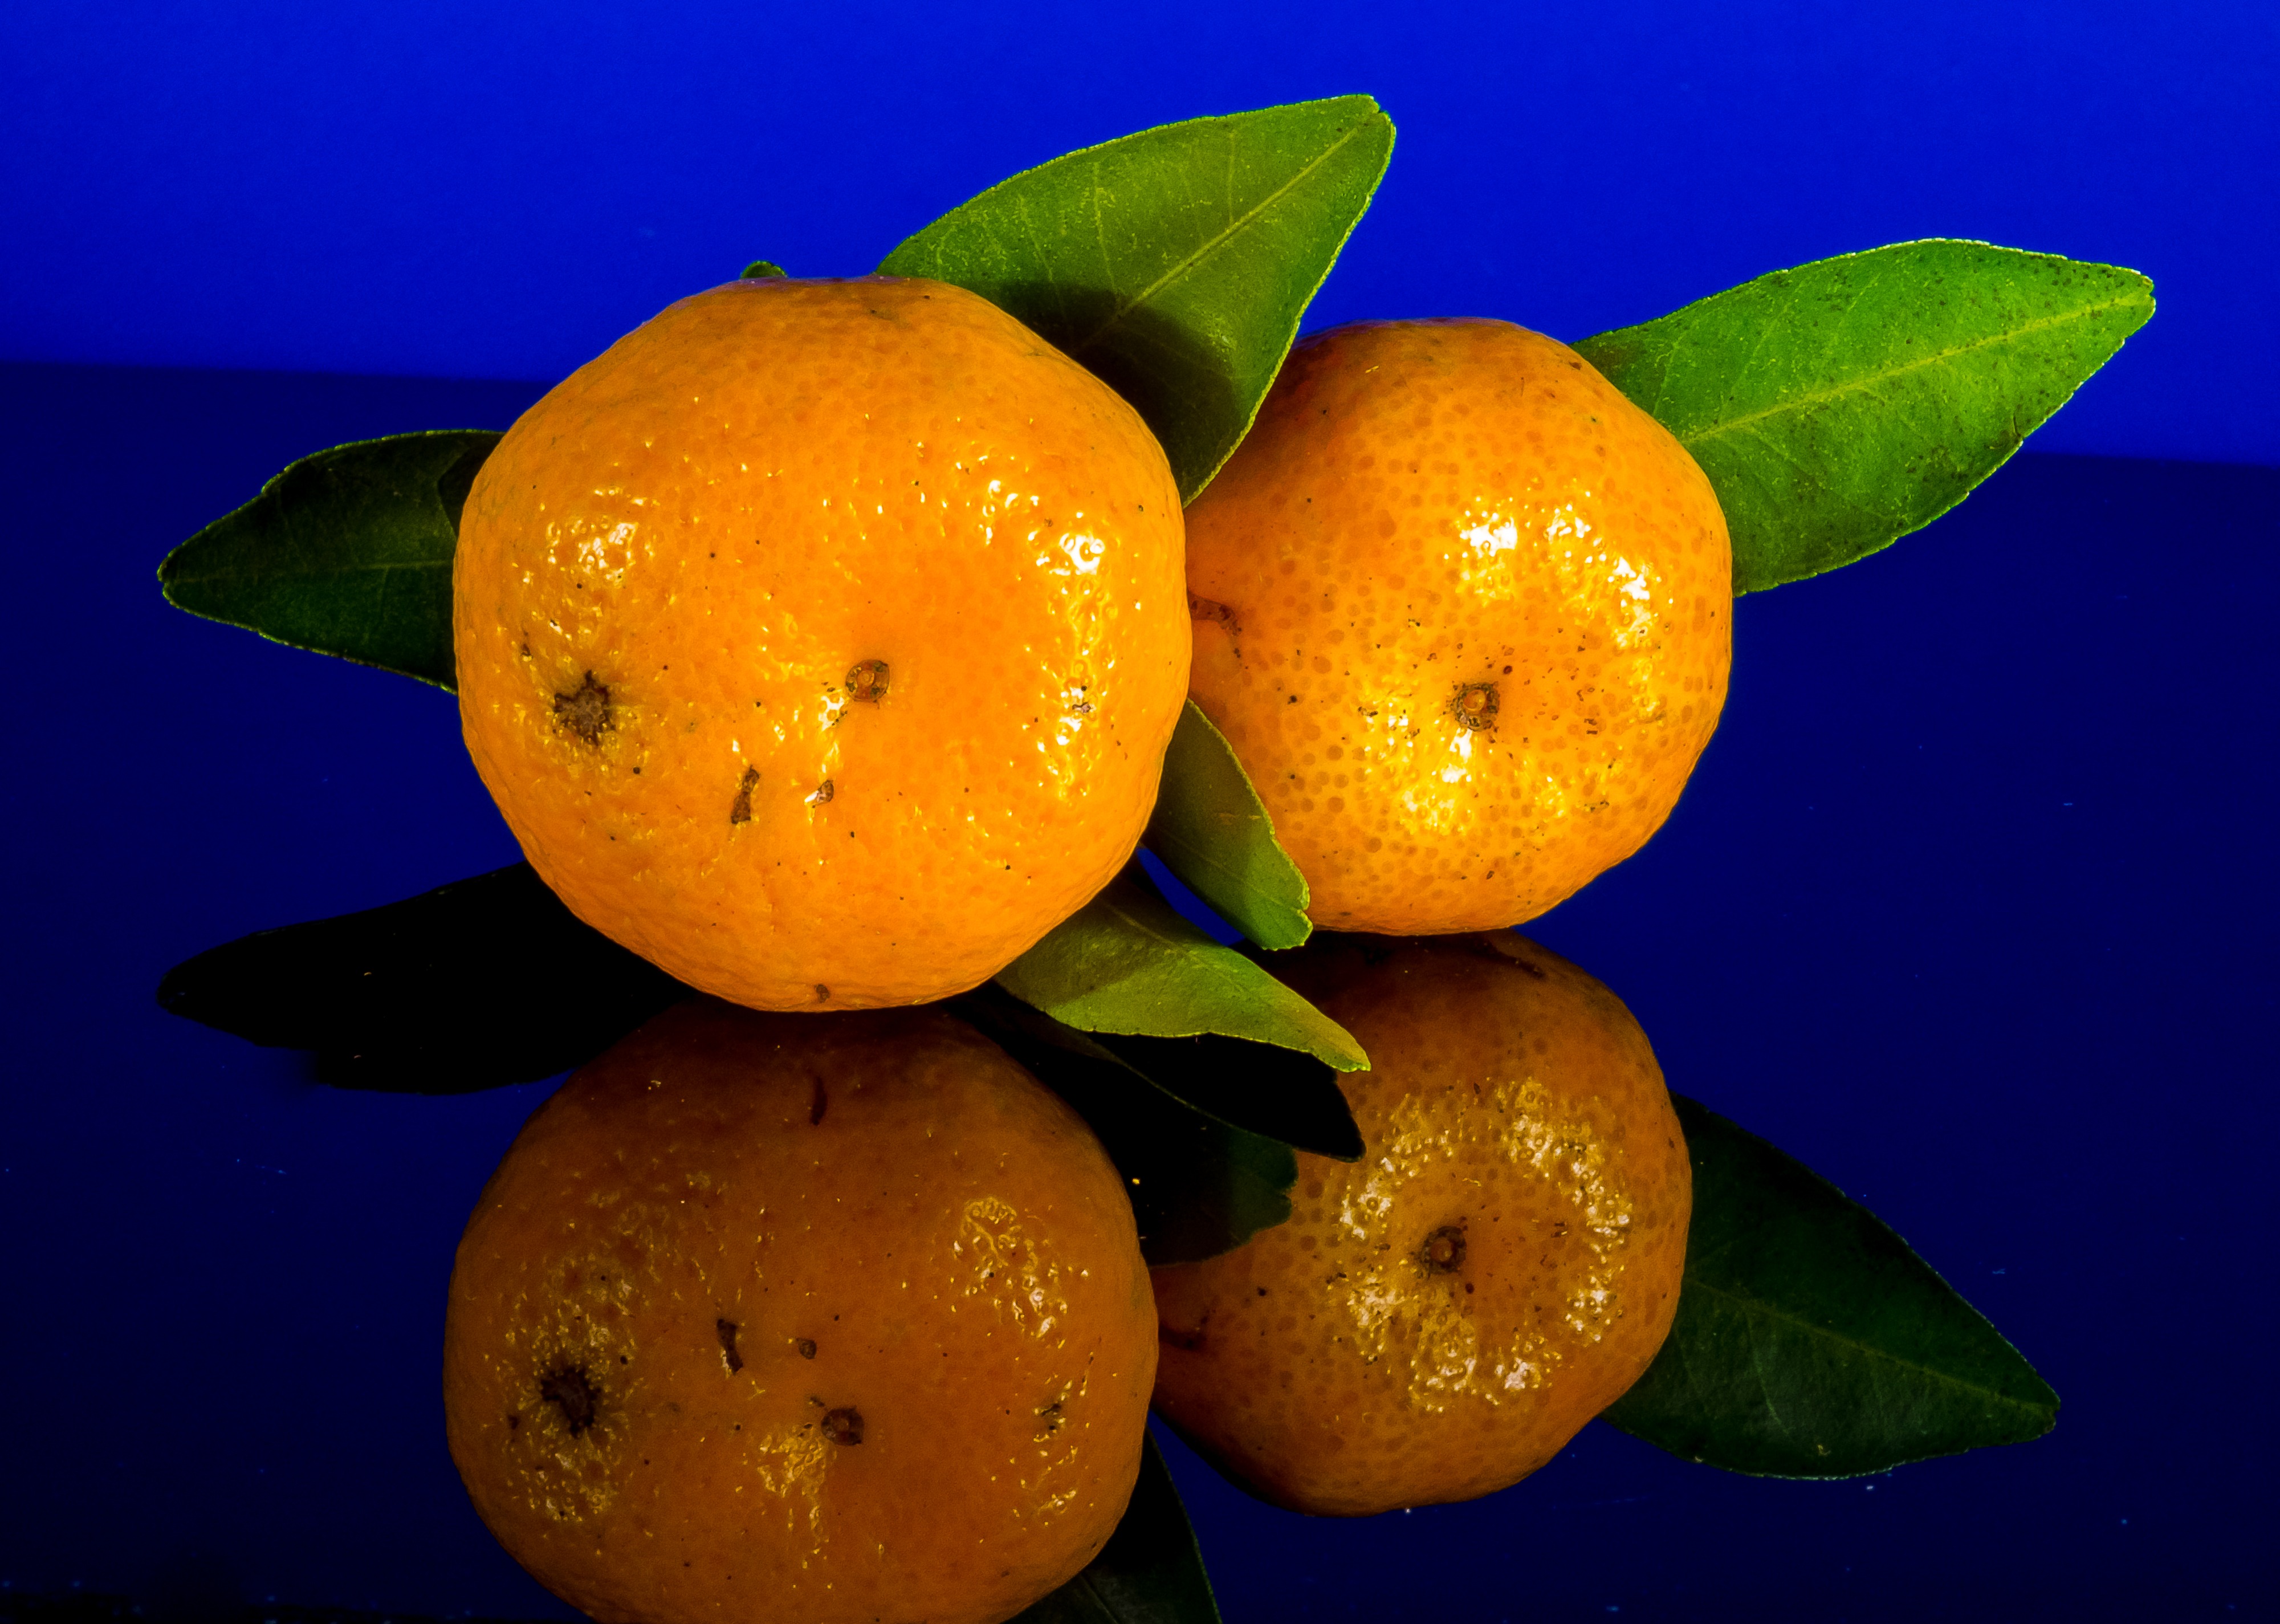
plant, fruit, flower, orange, food, produce, yellow, tangerine, mandarin, clementine, citron, citrus, macro photography, flowering plant, citrus fruit, bitter orange, mandarin orange, land plant, sweet lemon, tangelo, yuzu